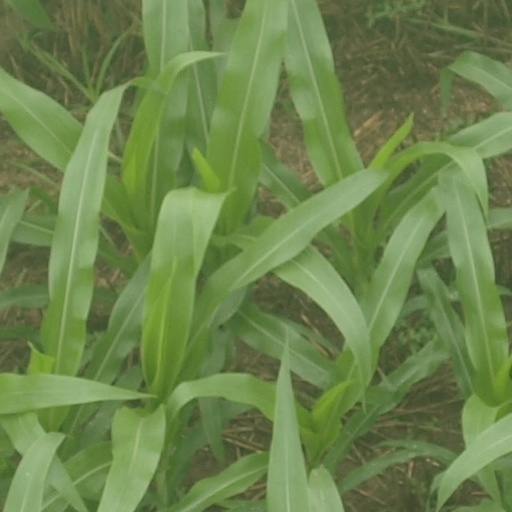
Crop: maize; corn